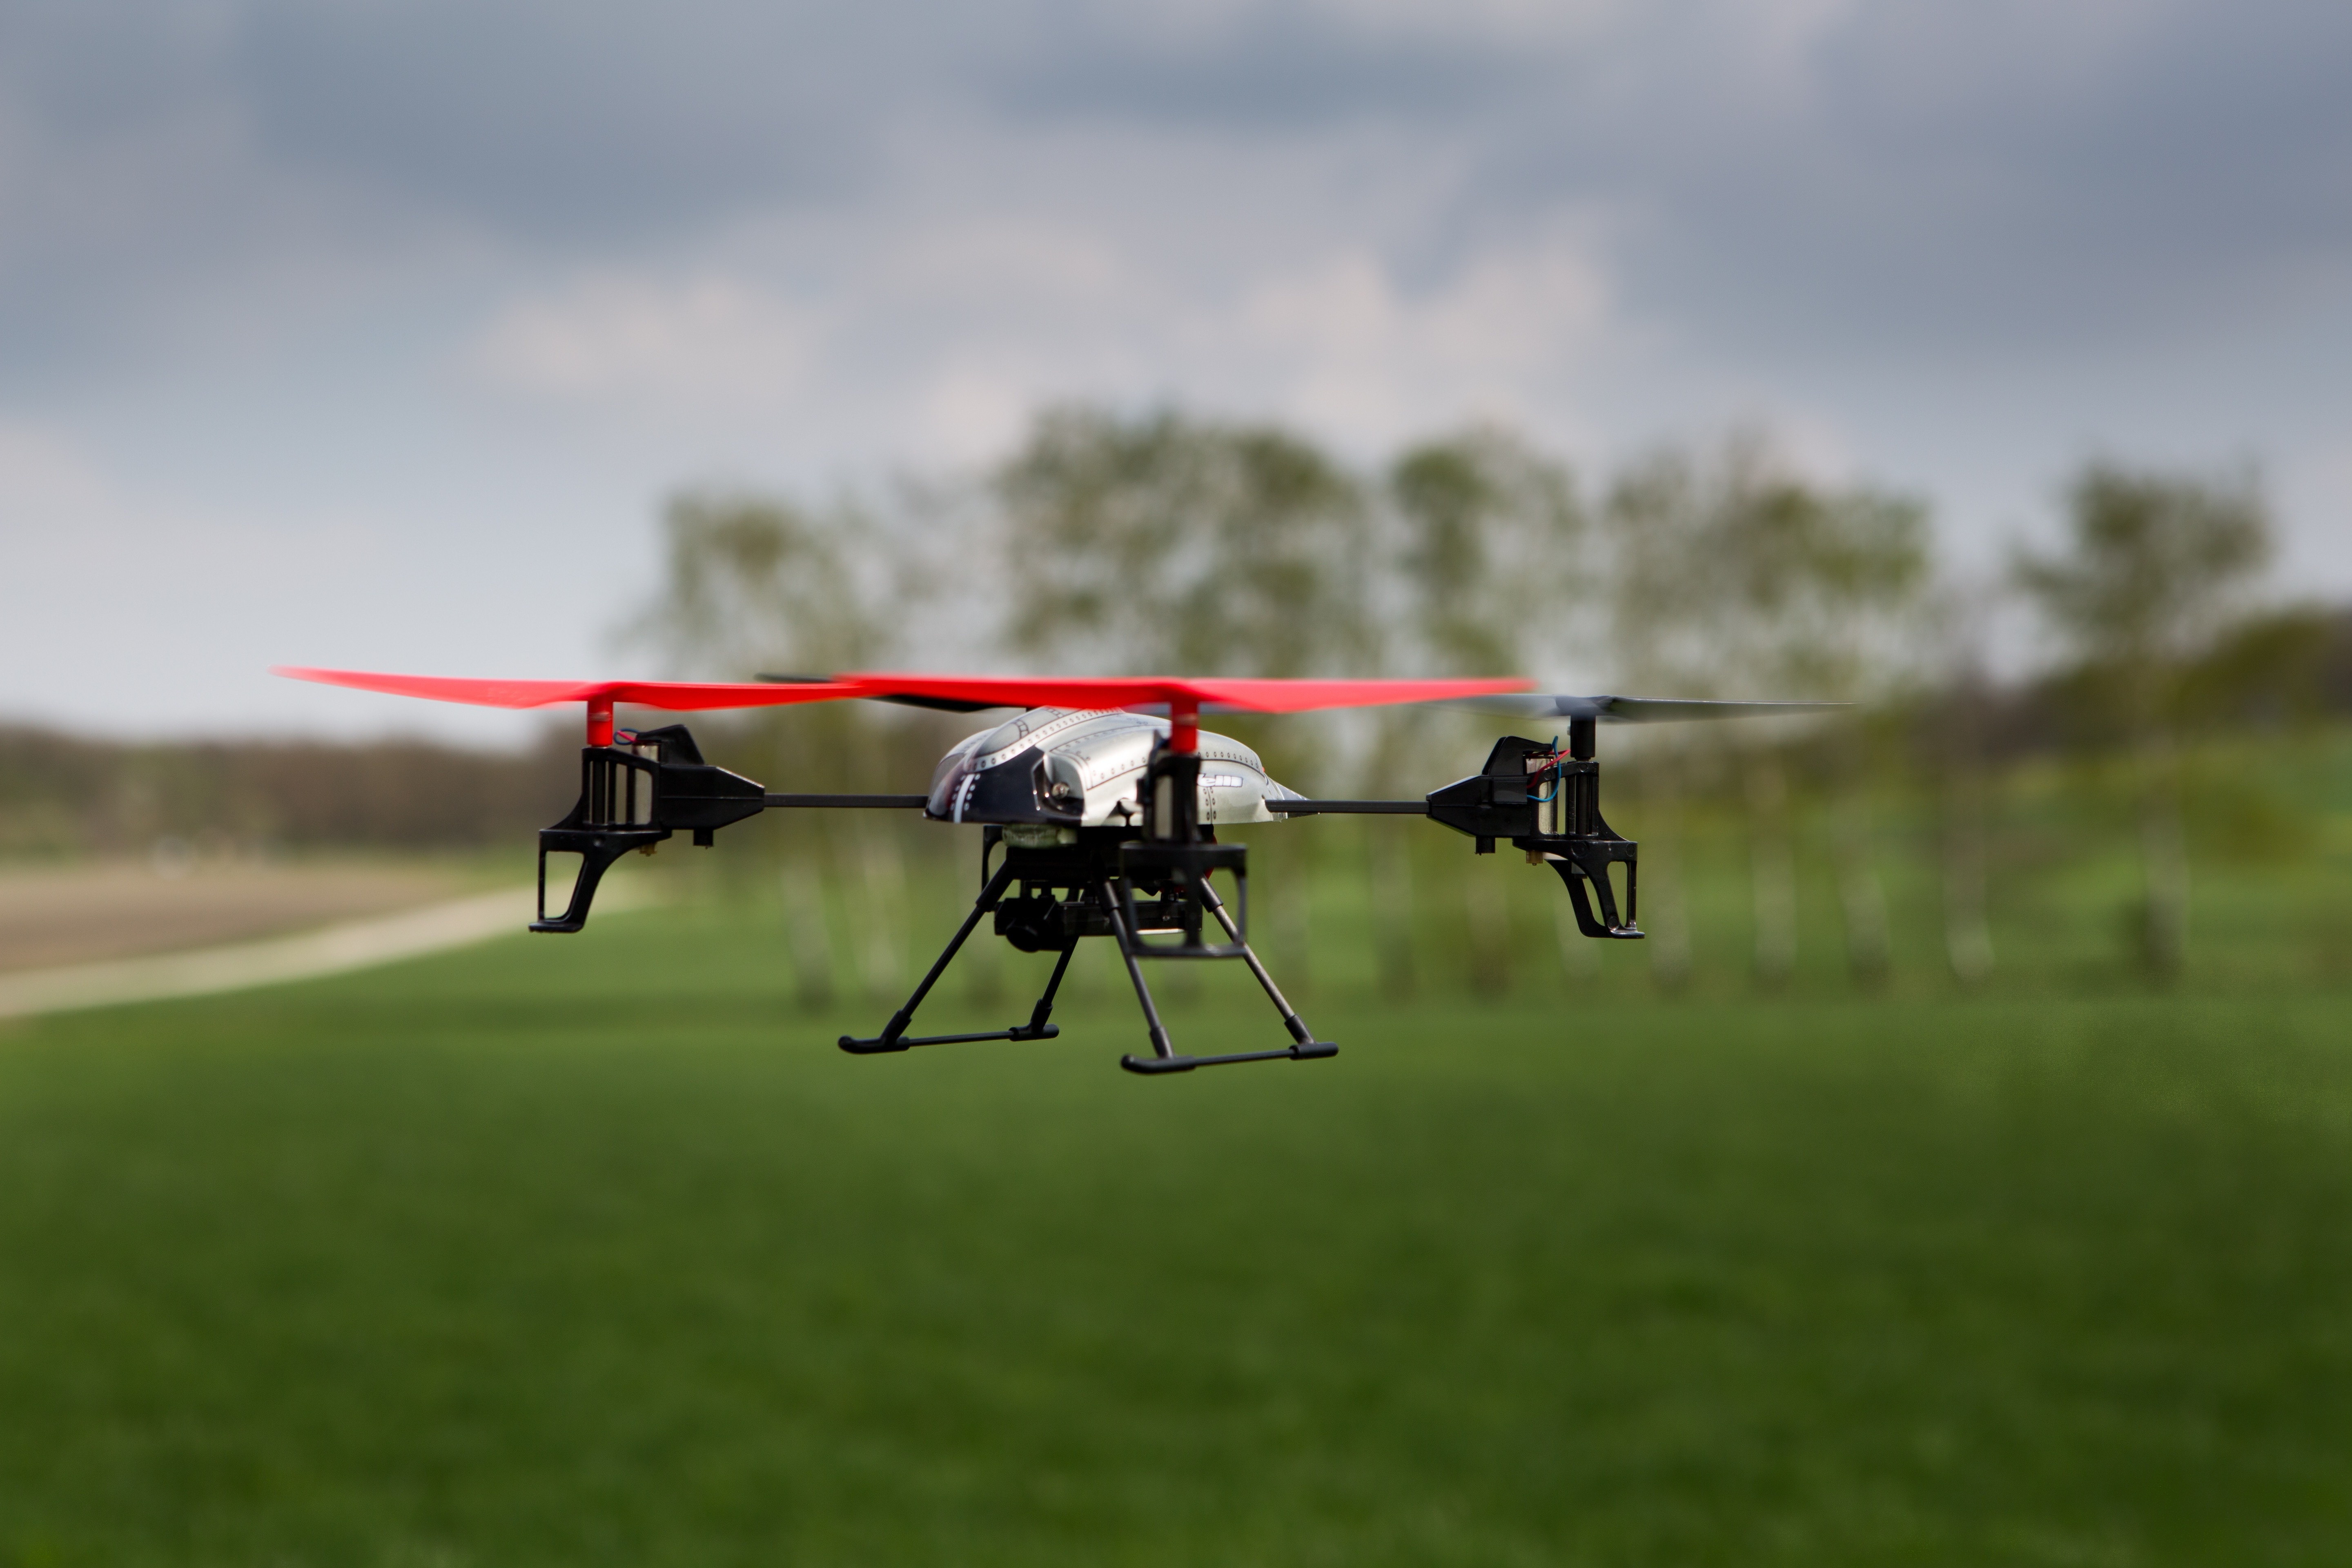
wing, airplane, aircraft, vehicle, aviation, flight, float, helicopter, toys, copter, quadrocopter, monoplane, atmosphere of earth, ultralight aviation